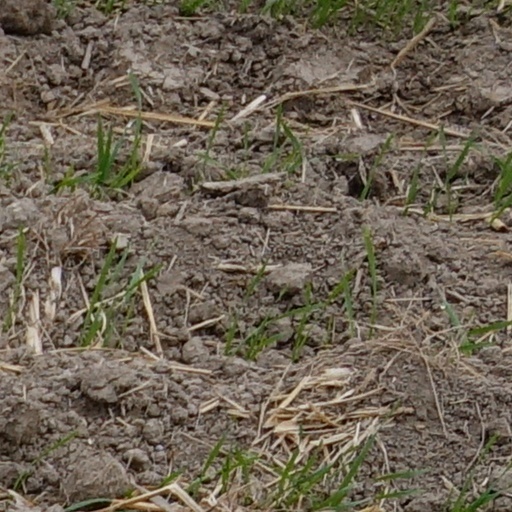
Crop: wheat